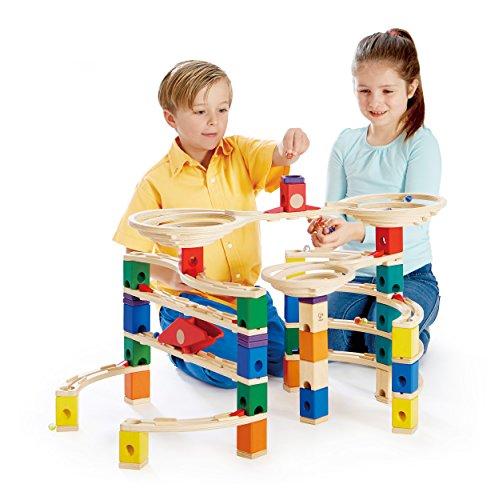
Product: Hape Quadrilla Wooden Marble Run Construction - The Challenger - Quality Time Playing Together Wooden Safe Play - Smart Play for Smart Families
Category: Toys & Games | Building Toys | Marble Runs
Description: “Spiel Gut” Good Toy Award and Oppenheim Toy Portfolio Platinum Award Winner.
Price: $11.74
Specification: ProductDimensions:28.8x13.4x5.4inches|ItemWeight:2.43pounds|ShippingWeight:16.15pounds(Viewshippingratesandpolicies)|DomesticShipping:ItemcanbeshippedwithinU.S.|InternationalShipping:ThisitemcanbeshippedtoselectcountriesoutsideoftheU.S.LearnMore|ShippingAdvisory:Thisitemmustbeshippedseparatelyfromotheritemsinyourorder.Additionalshippingchargeswillnotapply.|ASIN:B00I1P4U98|Itemmodelnumber:E6016|Manufacturerrecommendedage:4-15years